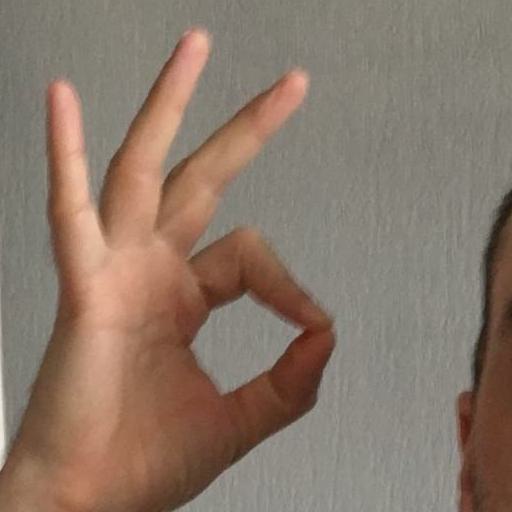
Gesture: ok